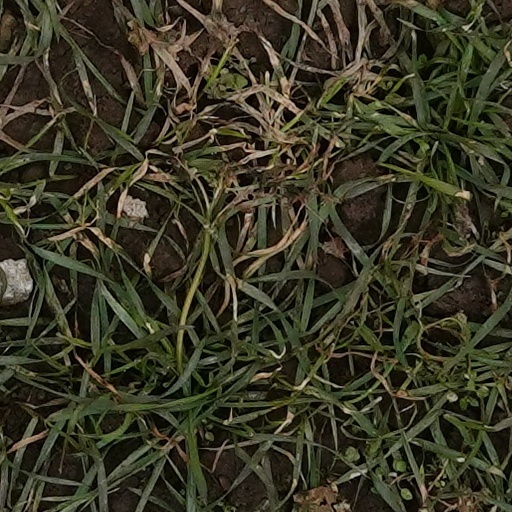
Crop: wheat